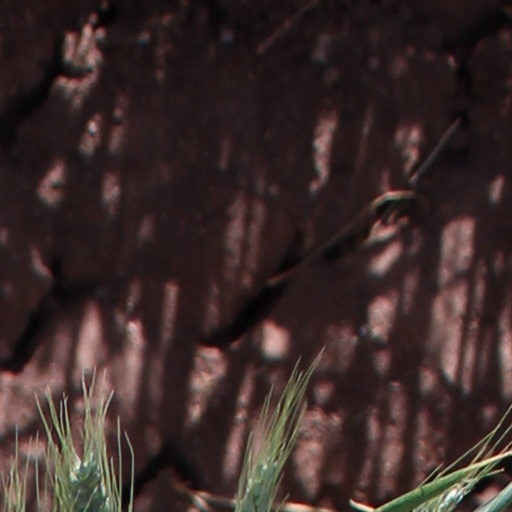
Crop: wheat